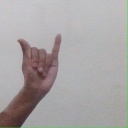
अक्षर: य